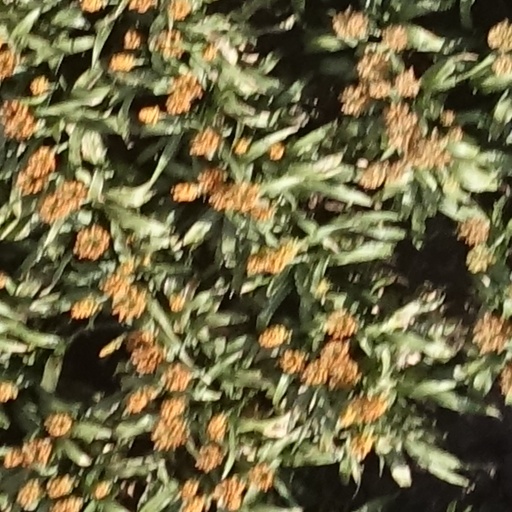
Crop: sorghum